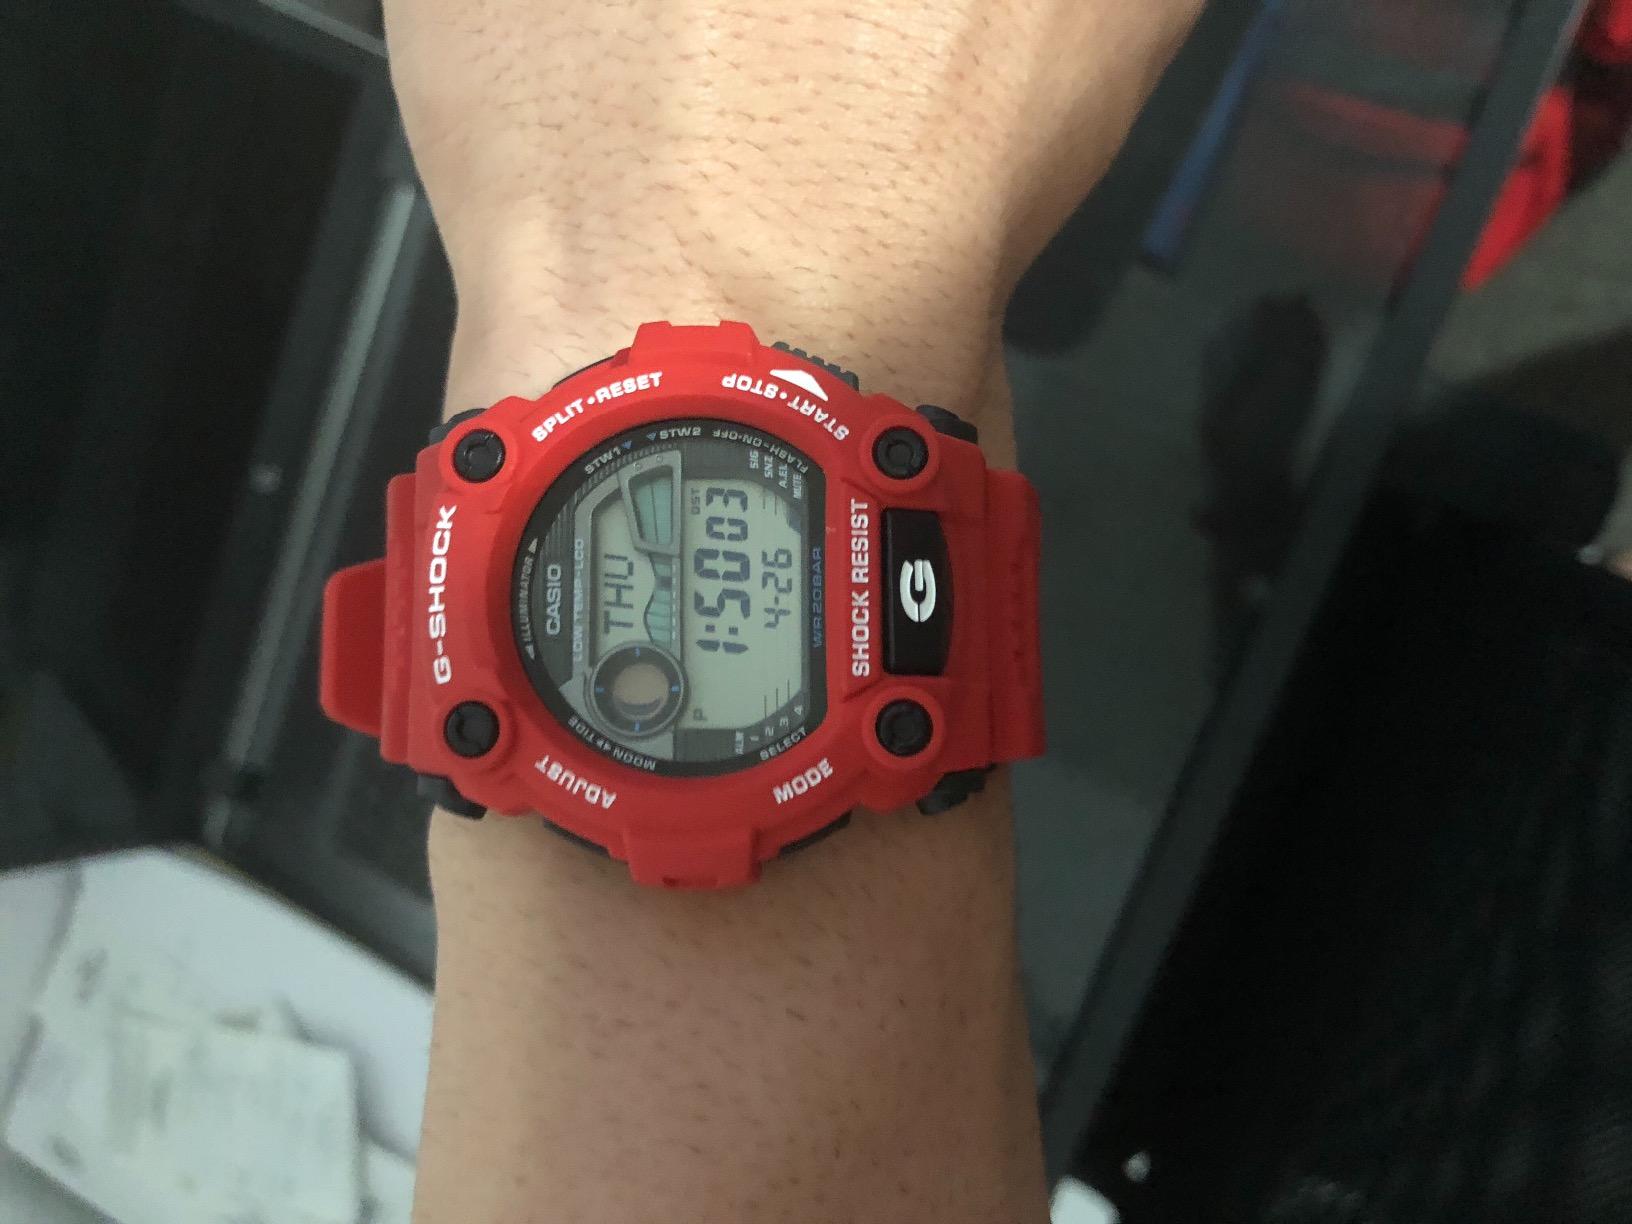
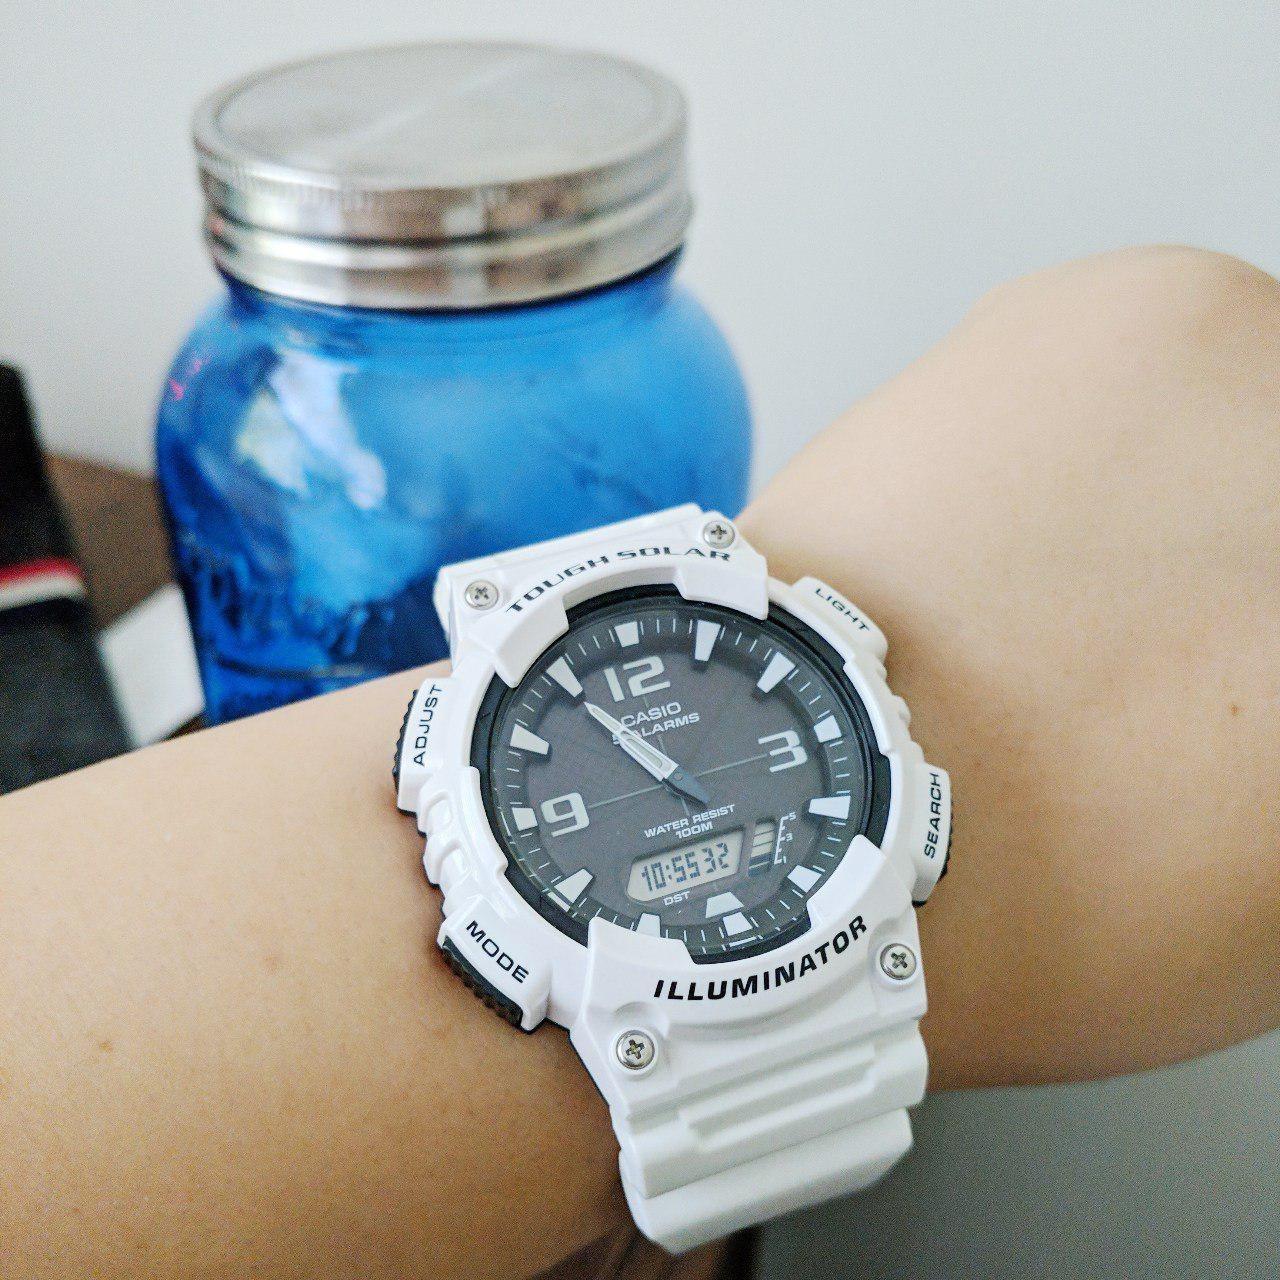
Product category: accessories_watch
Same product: no